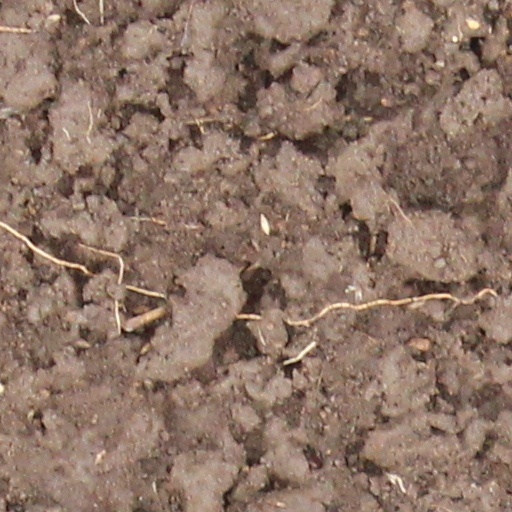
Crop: wheat